Nakskov Church

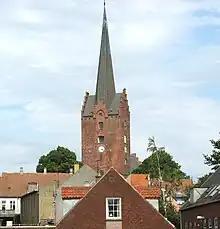
Nakskov Church

Nakskov Church is the largest church in Nakskov on the west coast of the Danish island of Lolland. As Nakskov was mentioned in Valdemar's Census Book in the 13th century, the church probably dates to the same period.